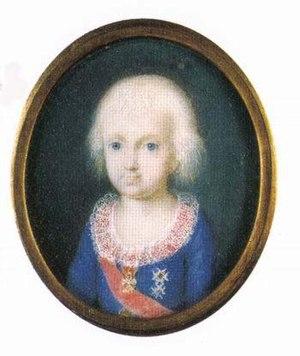
Charles de Naples et de Sicile fut duc de Calabre en tant qu'héritier du trône de Naples et de Sicile.